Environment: real
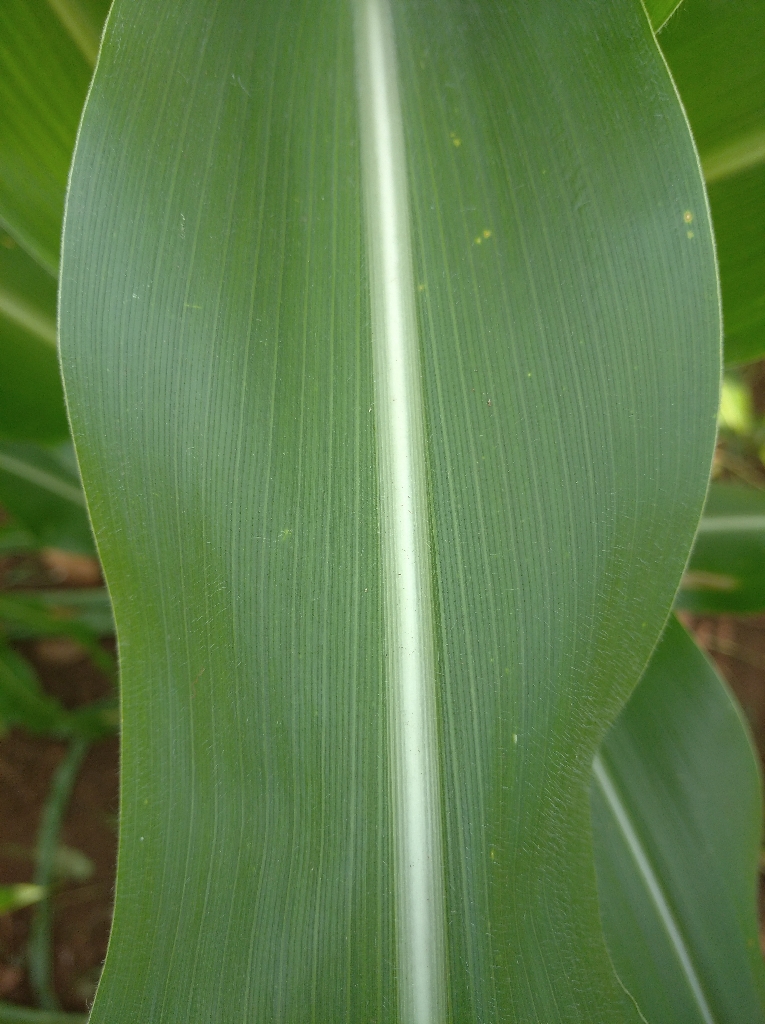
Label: healthy